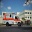
Label: ambulance